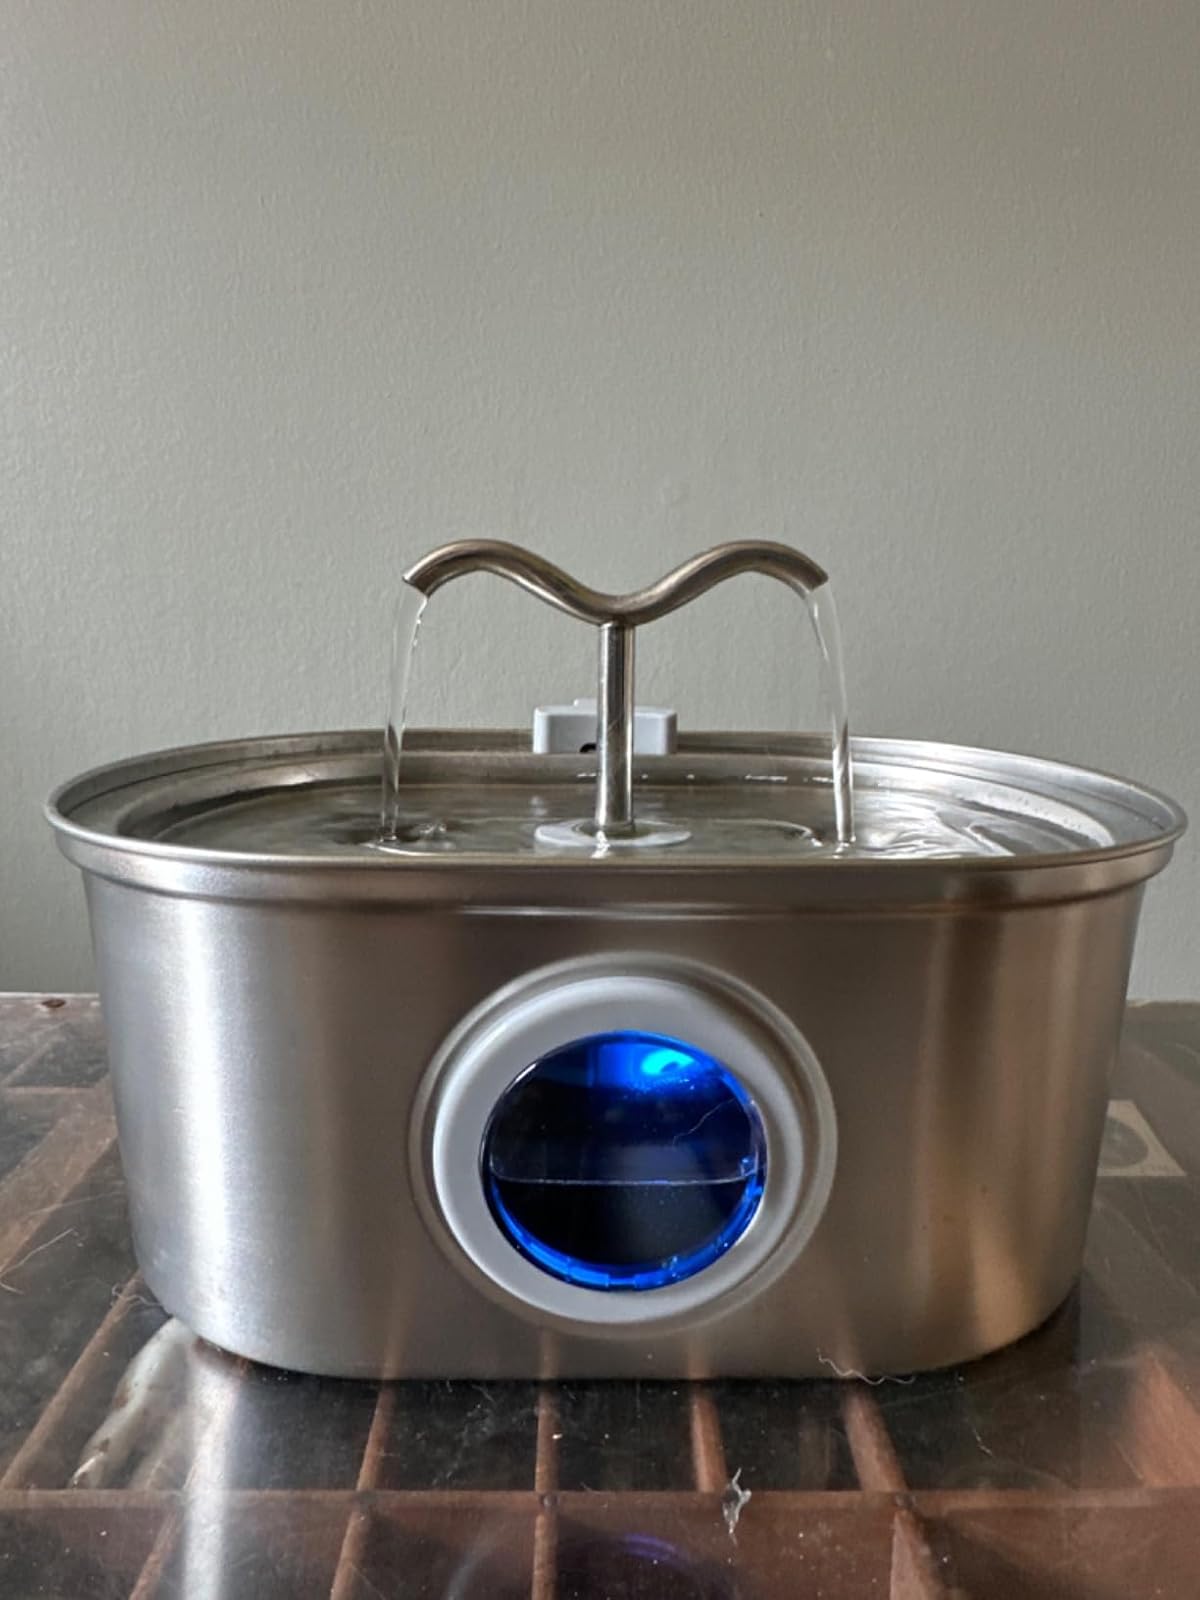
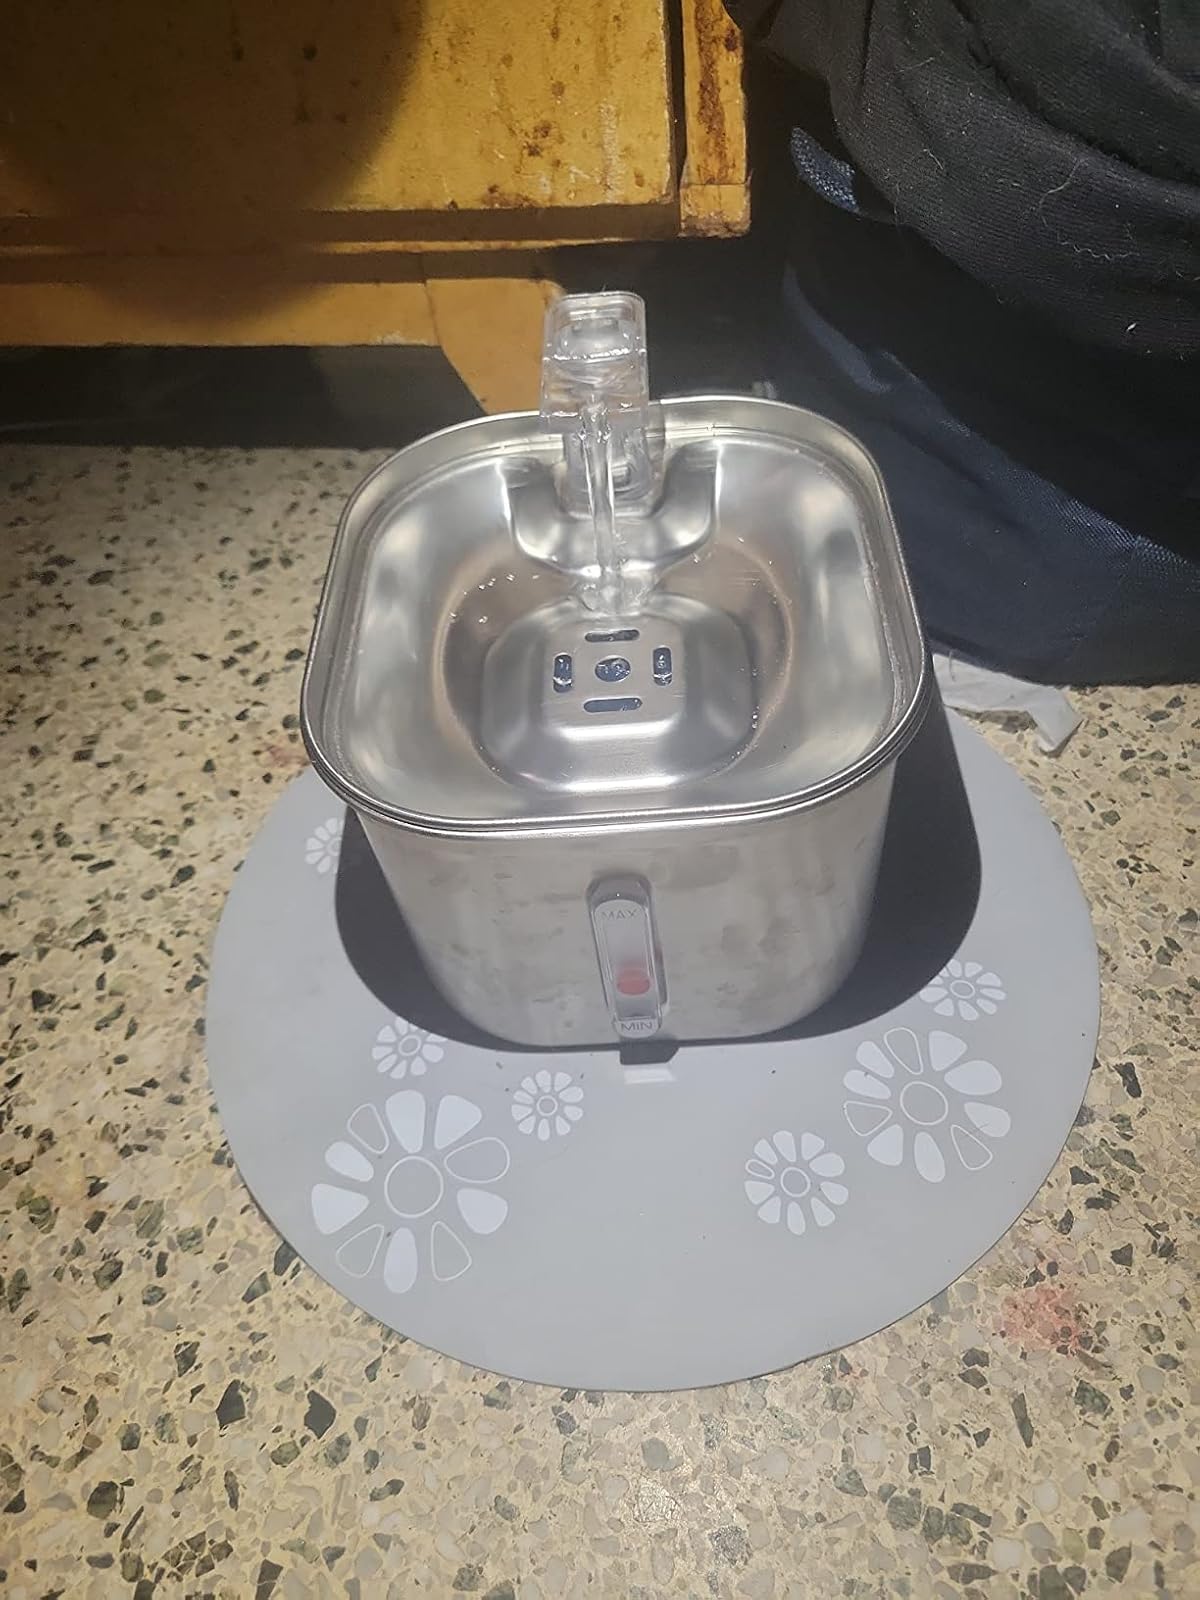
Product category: items_bowl
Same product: no